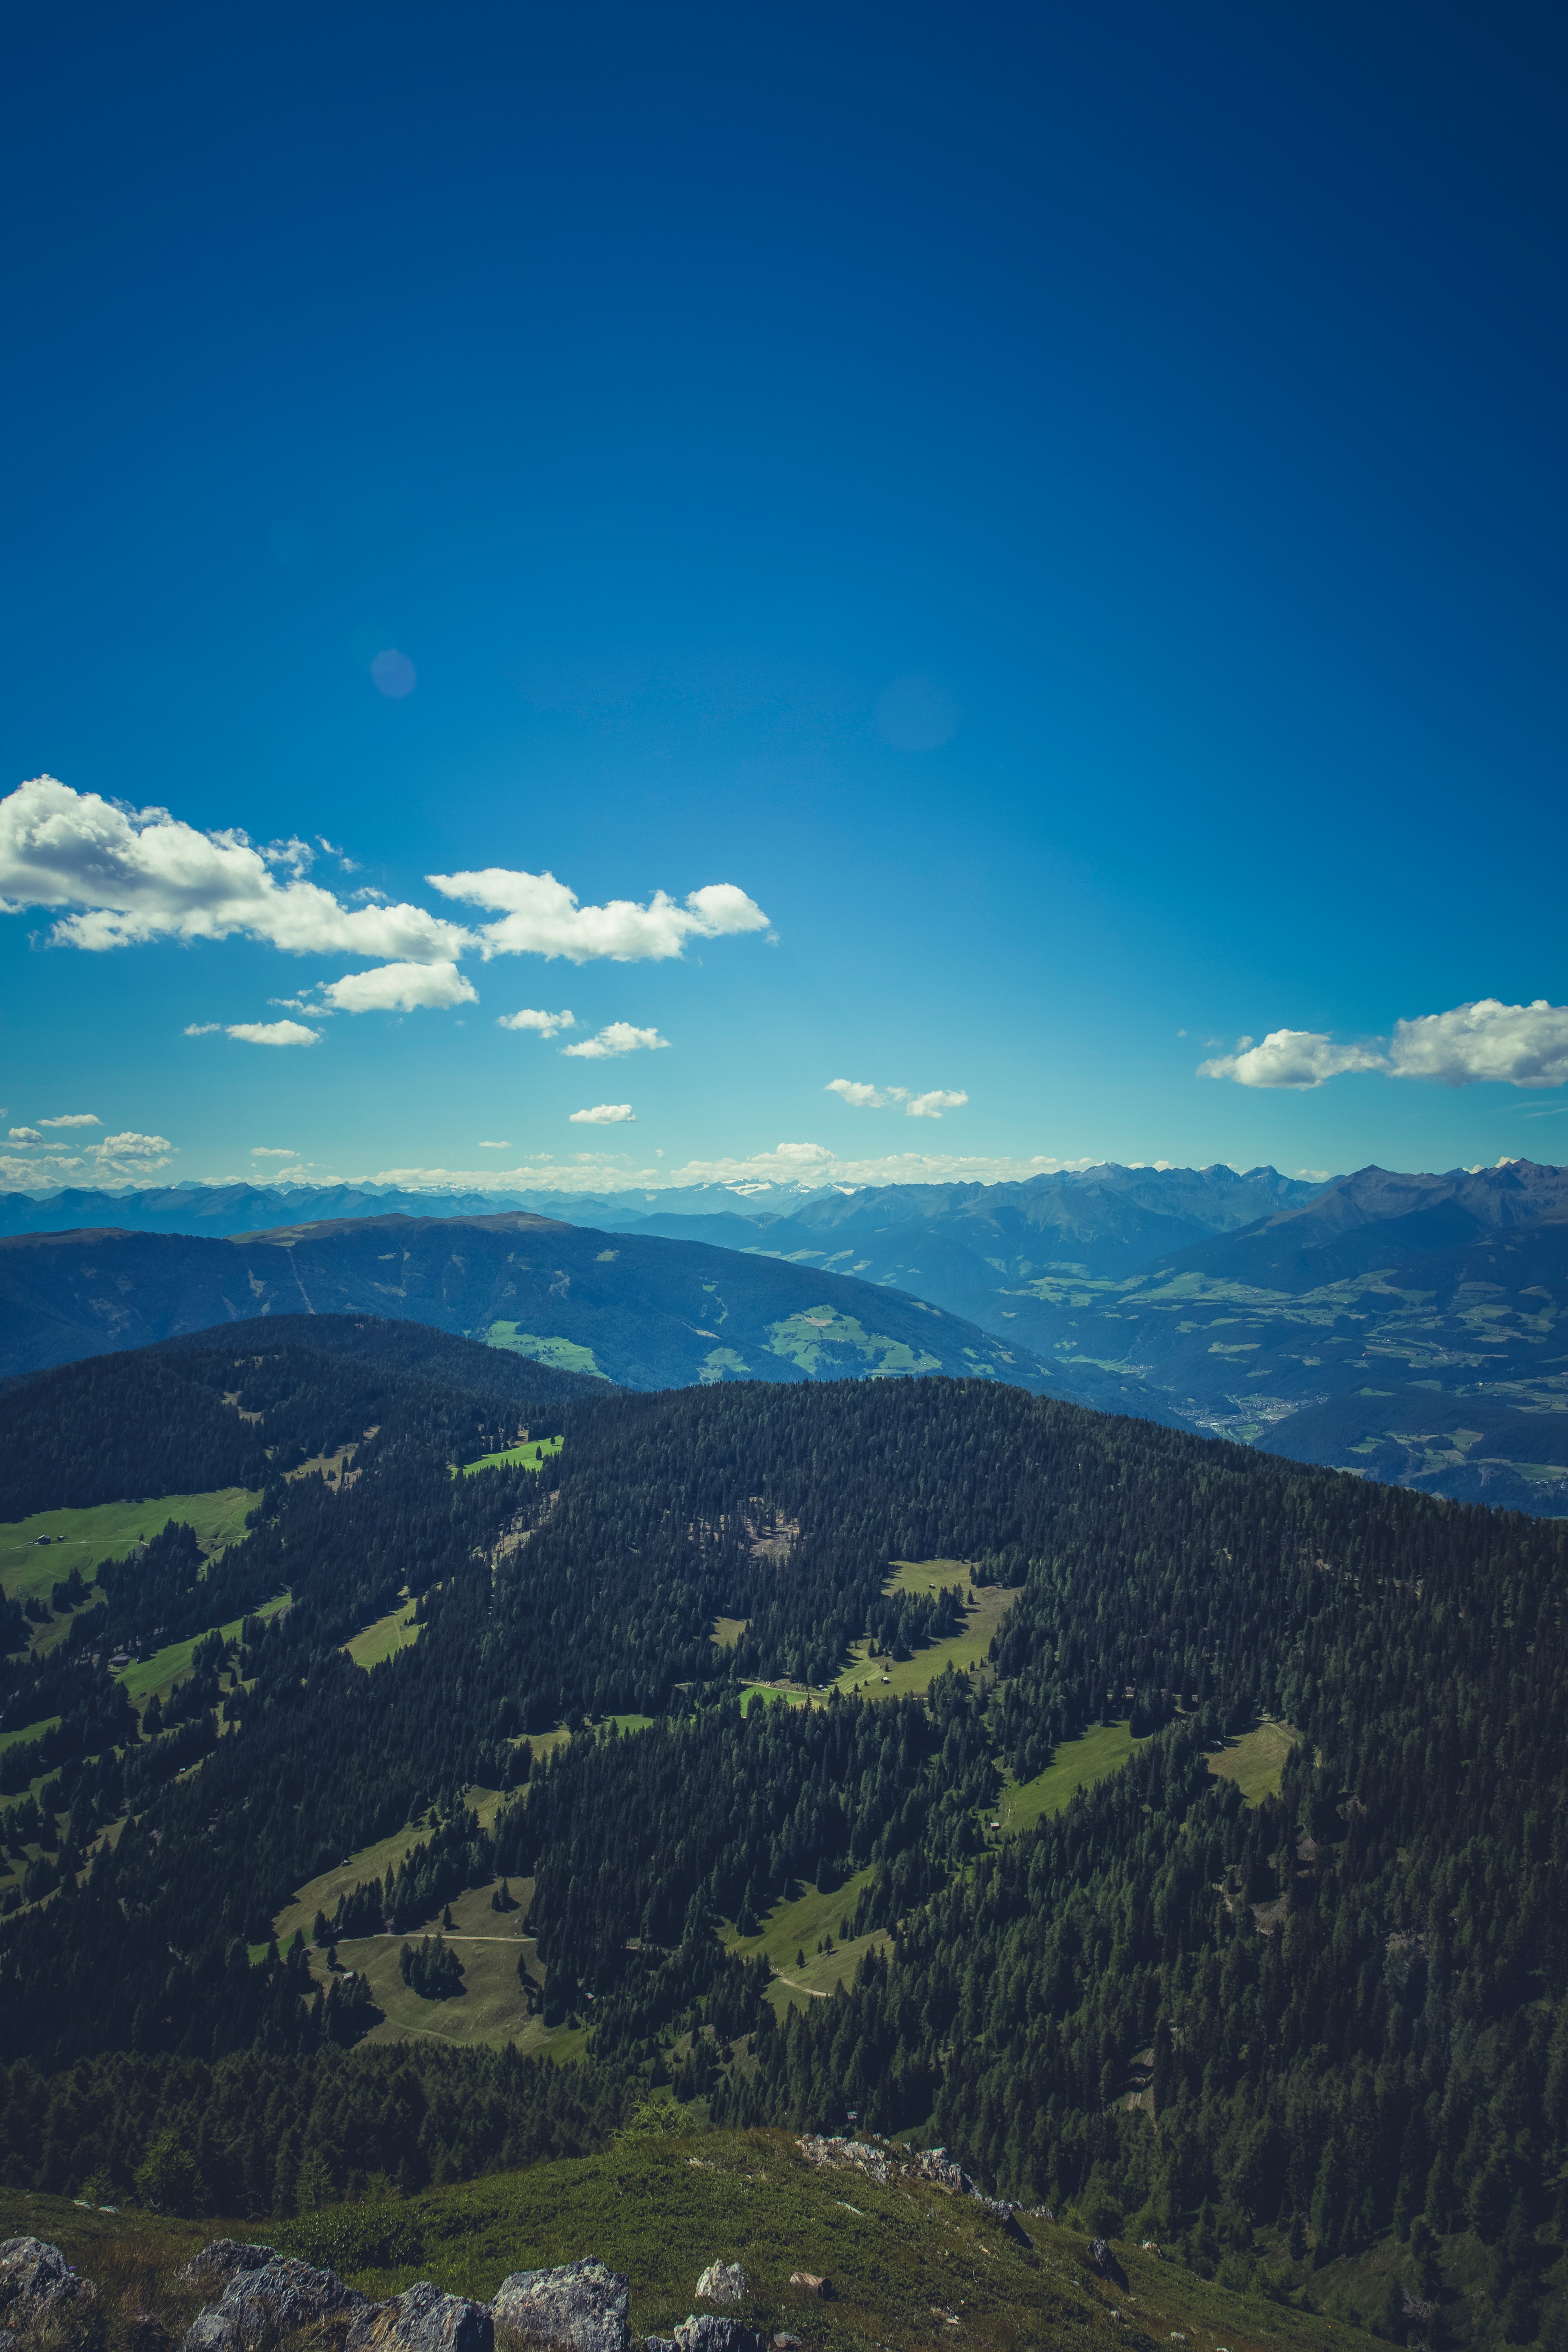
mountainous landforms, sky, mountain, blue, highland, mountain range, cloud, ridge, wilderness, hill, hill station, natural environment, tree, grassland, alps, horizon, fell, national park, summit, atmosphere, valley, forest, landscape, mount scenery, massif, photography, cumulus, terrain, vacation, road, plant, meadow, plain, meteorological phenomenon, mountain pass, plateau, adventure, tourism